Muriel Beaumont

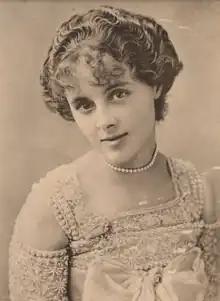
Beaumont in 1900

Muriel Beaumont, Lady du Maurier (14 April 1876 – 27 November 1957) was an English stage actress from 1898 until retiring in 1910. She was the wife of the actor and manager Sir Gerald du Maurier and mother of the writers Angela du Maurier and Daphne du Maurier and artist Jeanne du Maurier.